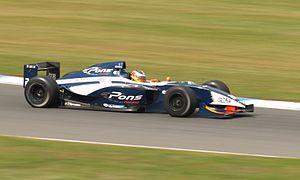
Carlos Iaconelli, né le 26 juin 1987 à São Paulo, est un pilote automobile brésilien. Il court actuellement en GP2 Series avec l'écurie BCN Competicion.